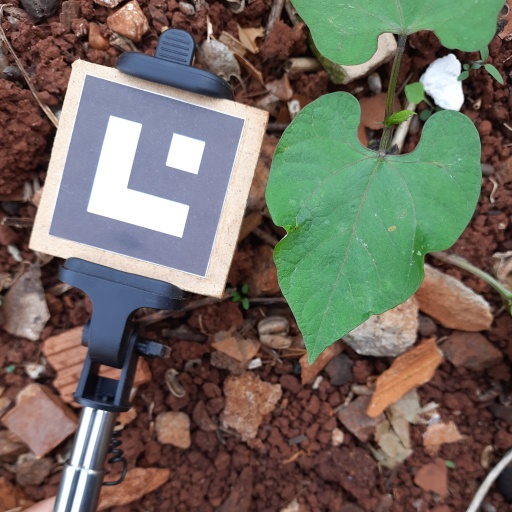
Observations: wavy surface, eating holes in the center, under shade